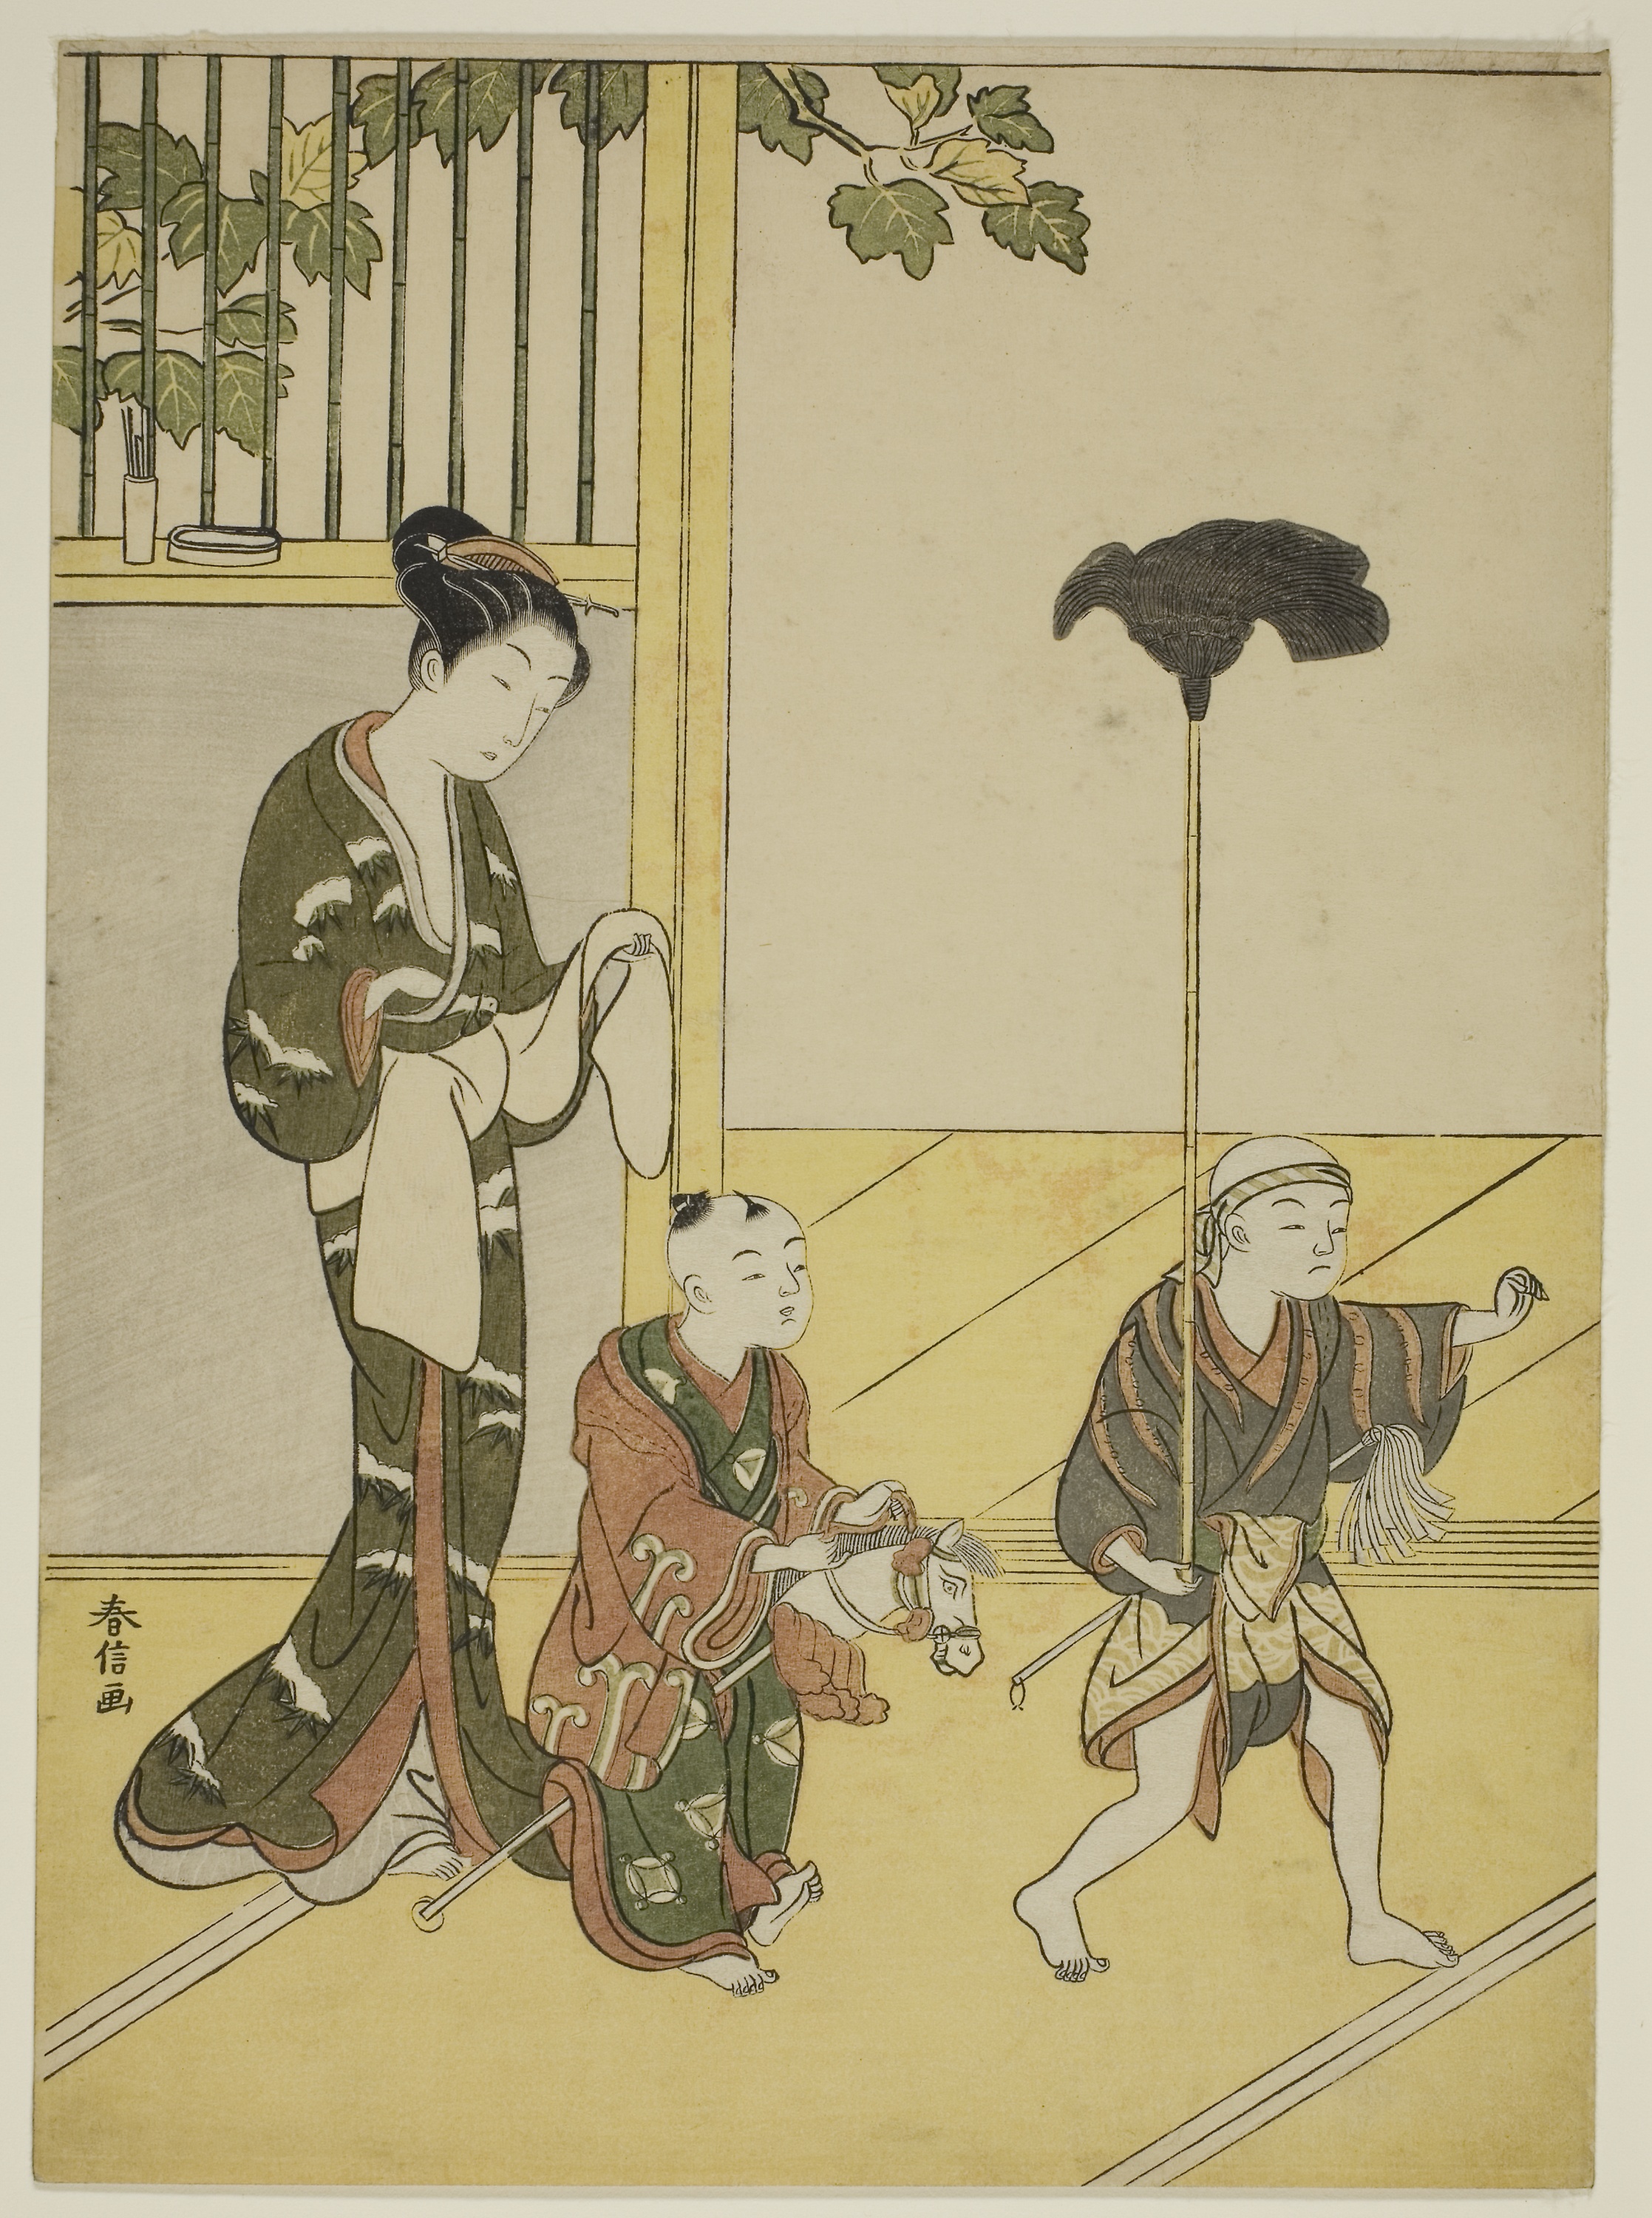
illustration, cartoon, art, painting, costume design